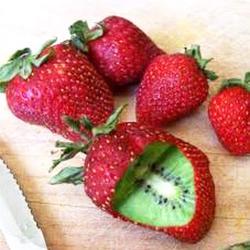
Label: Strawberry